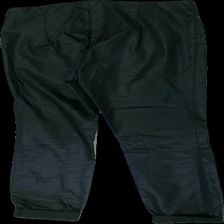
View: back
Type: Trousers
Category: Ladies
Brand: H&M
Colors: Black
Material: 100% polyester
Cut: Regular
Season: All
Price range: <50
Recommended usage: Export
Comment: crooked seam